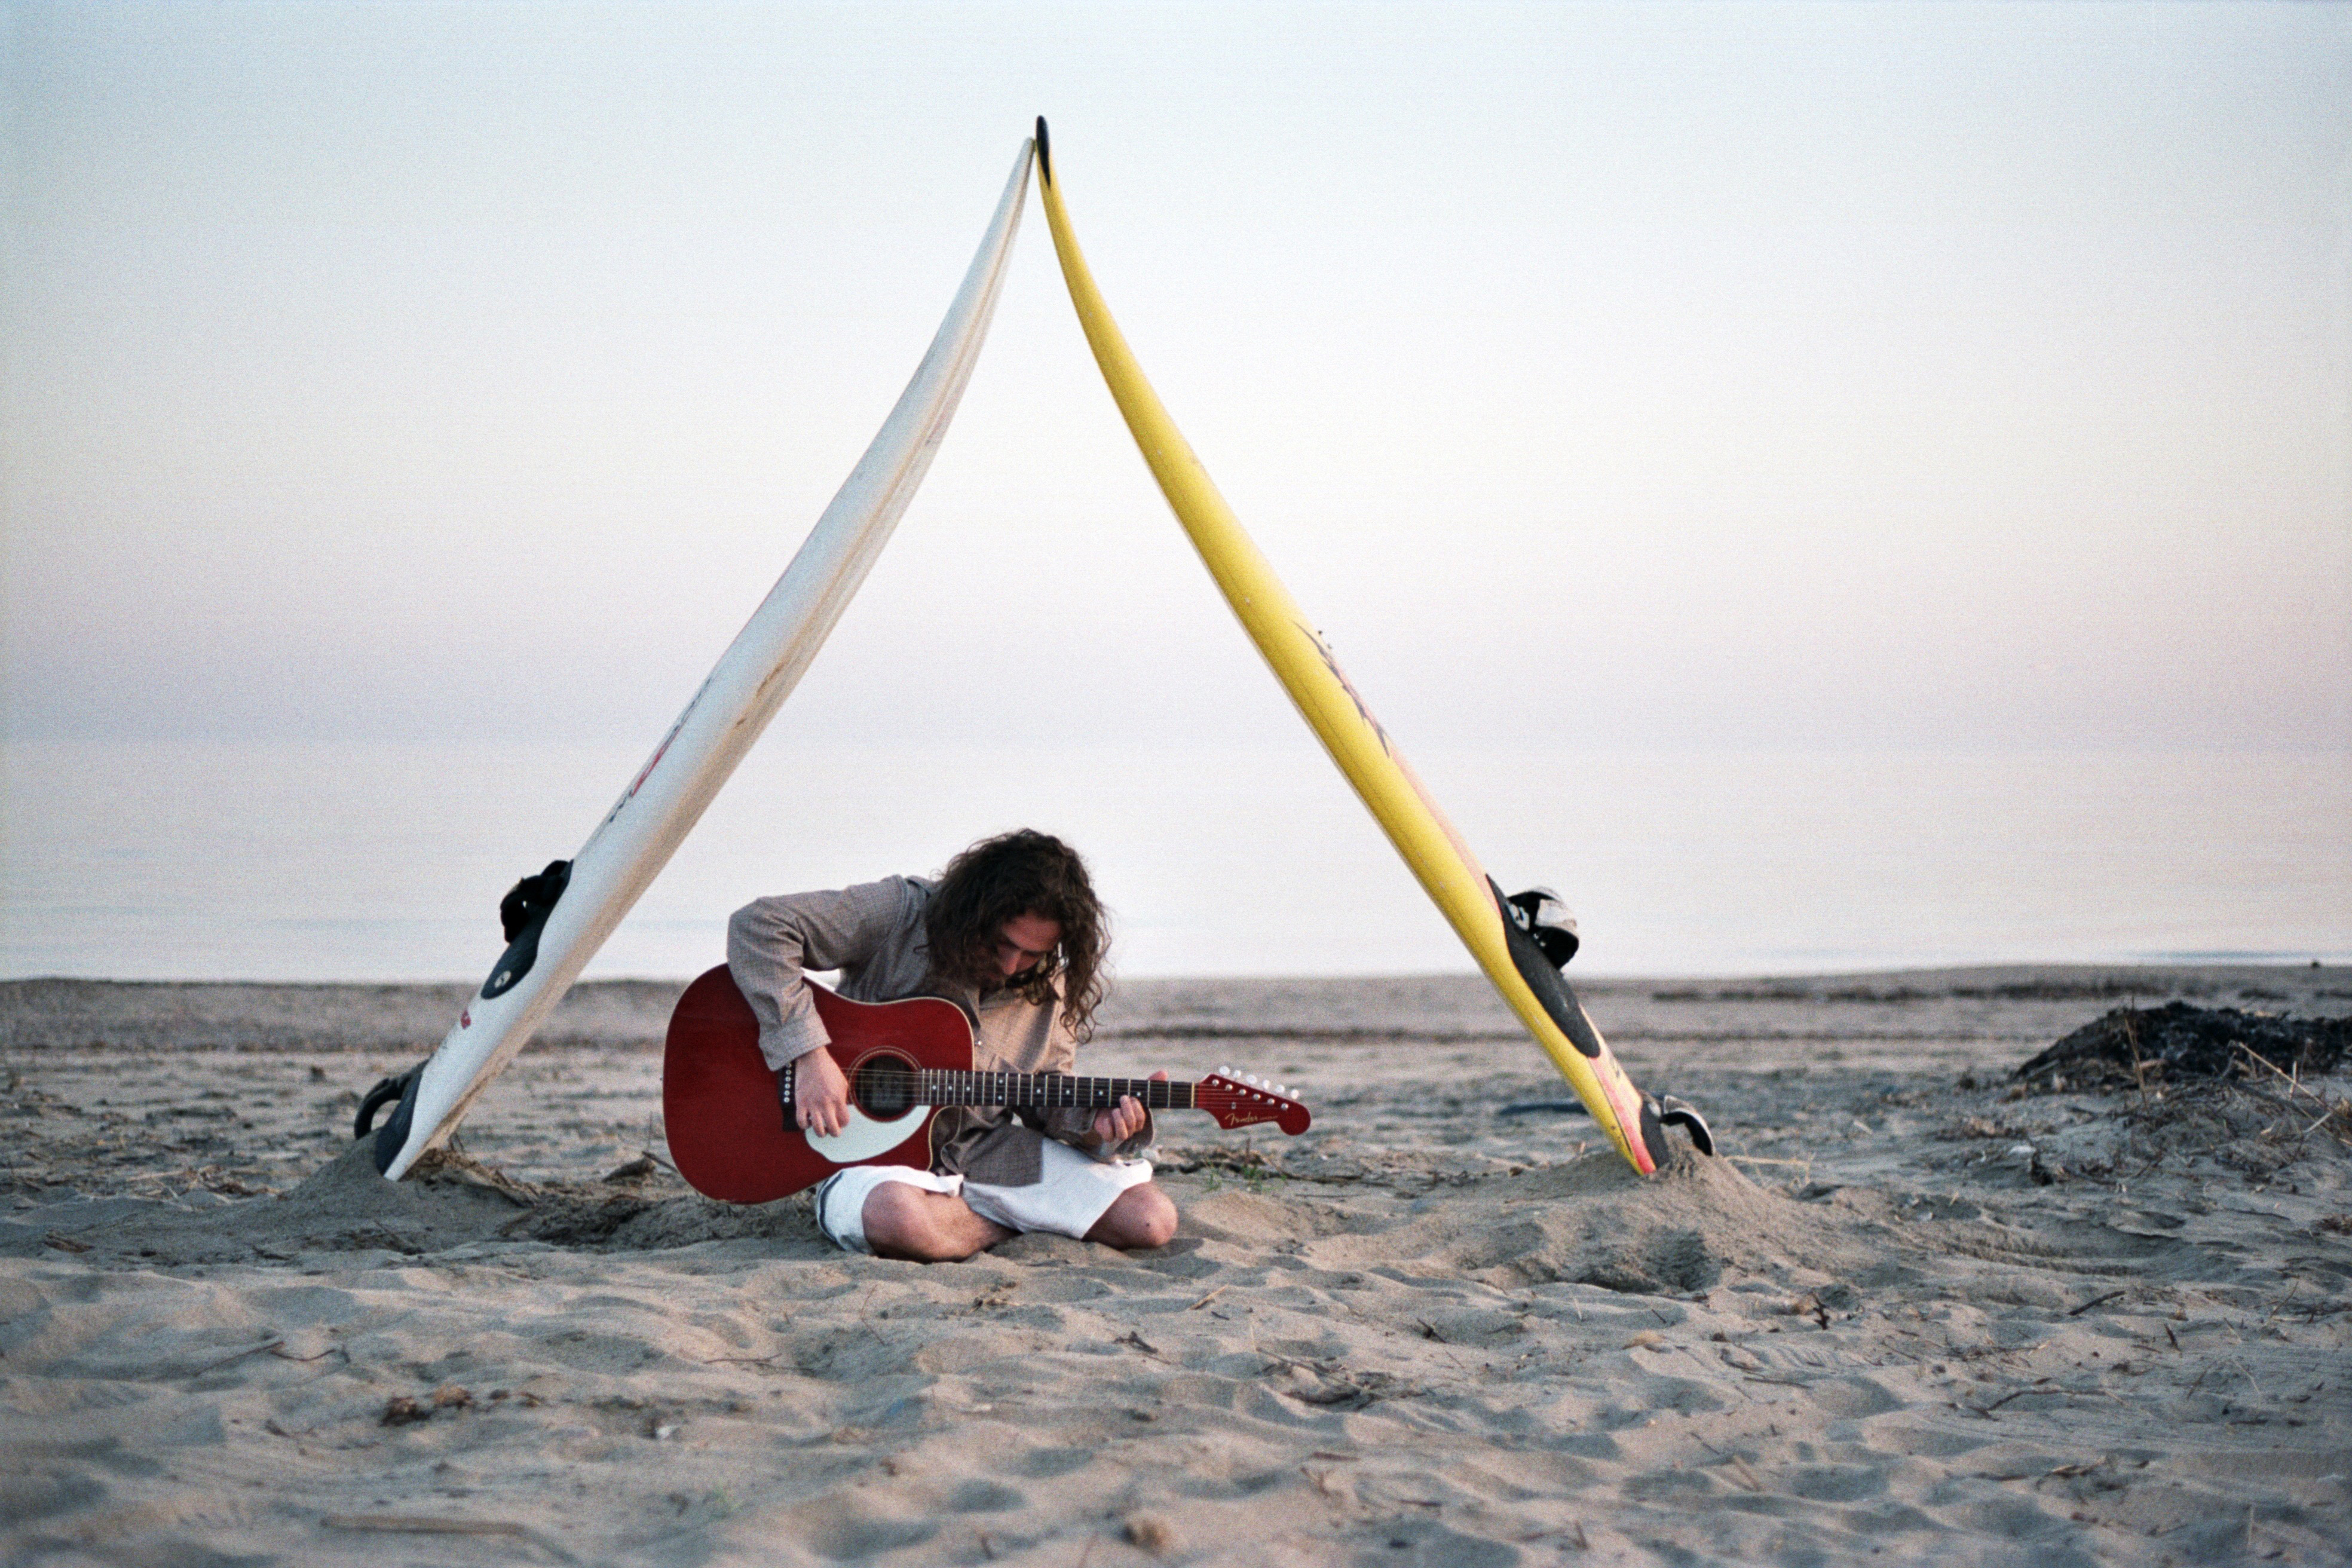
sailing, boat, boating, sail, vehicle, windsurfing, watercraft rowing, sea, kayak, sailboat, paddle, wind, canoeing, surfing equipment and supplies